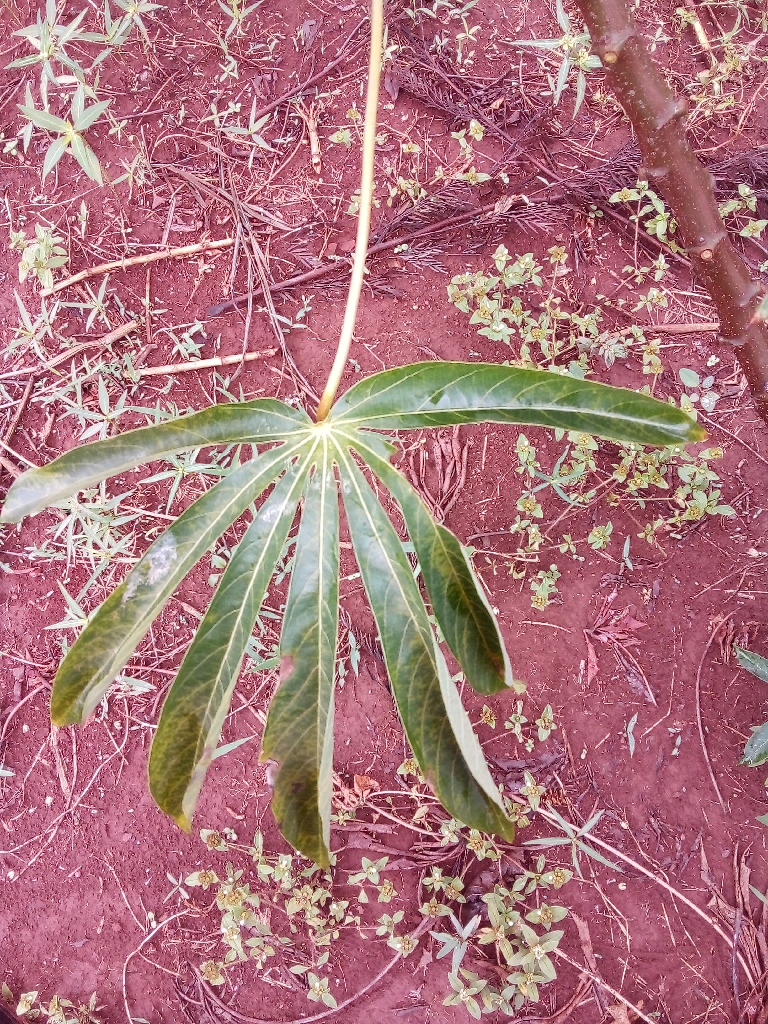
Label: cassava brown streak disease (cbsd)